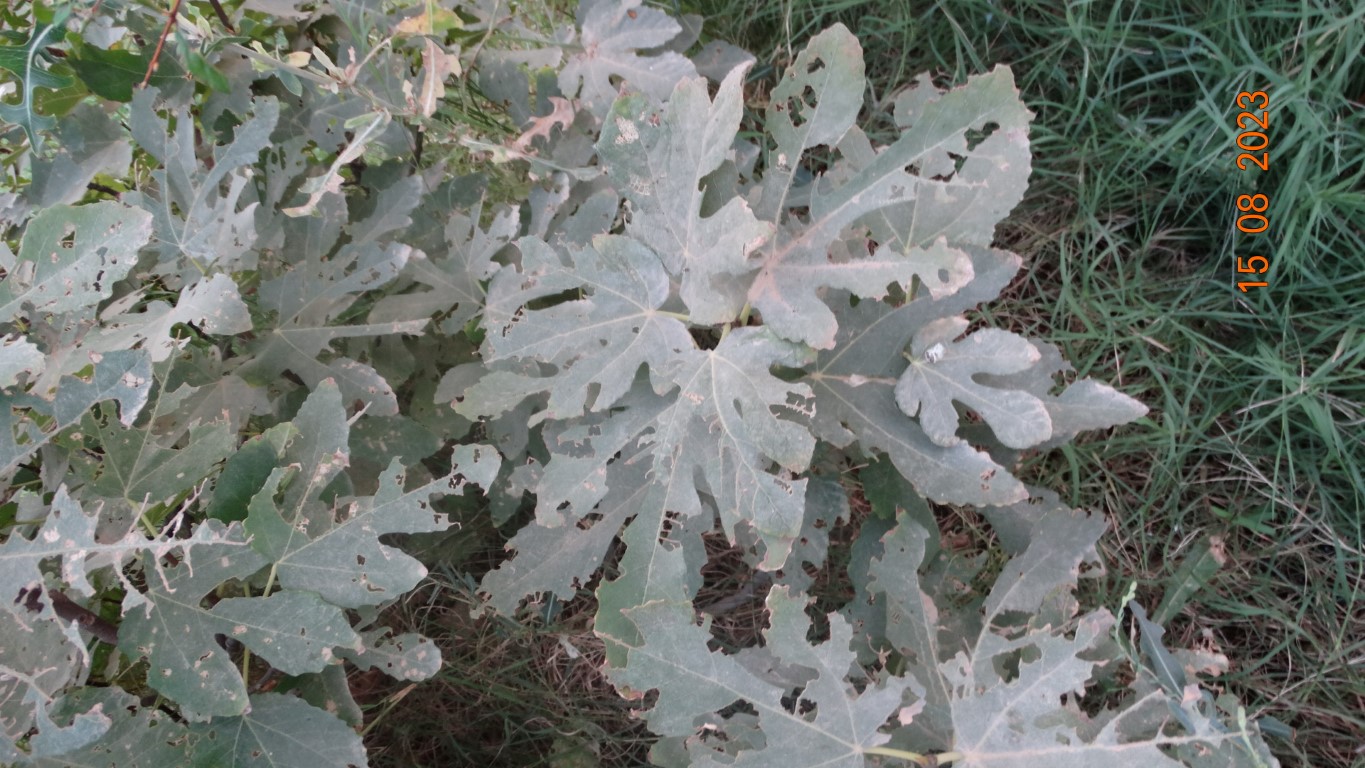
Label: infected